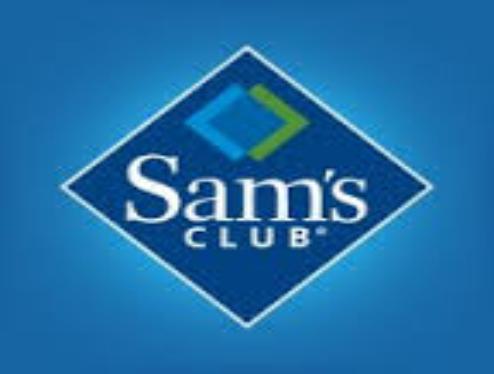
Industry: Others